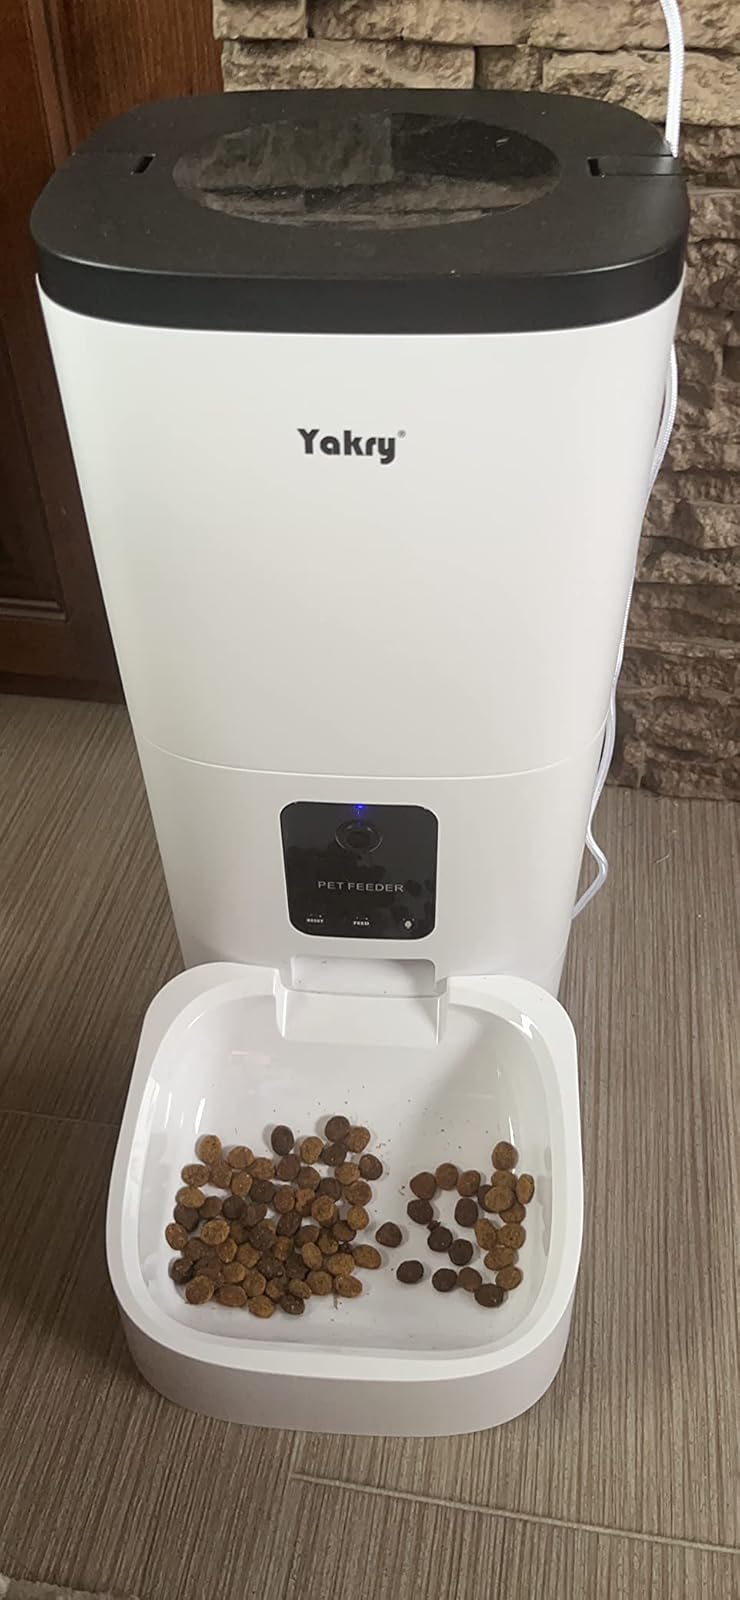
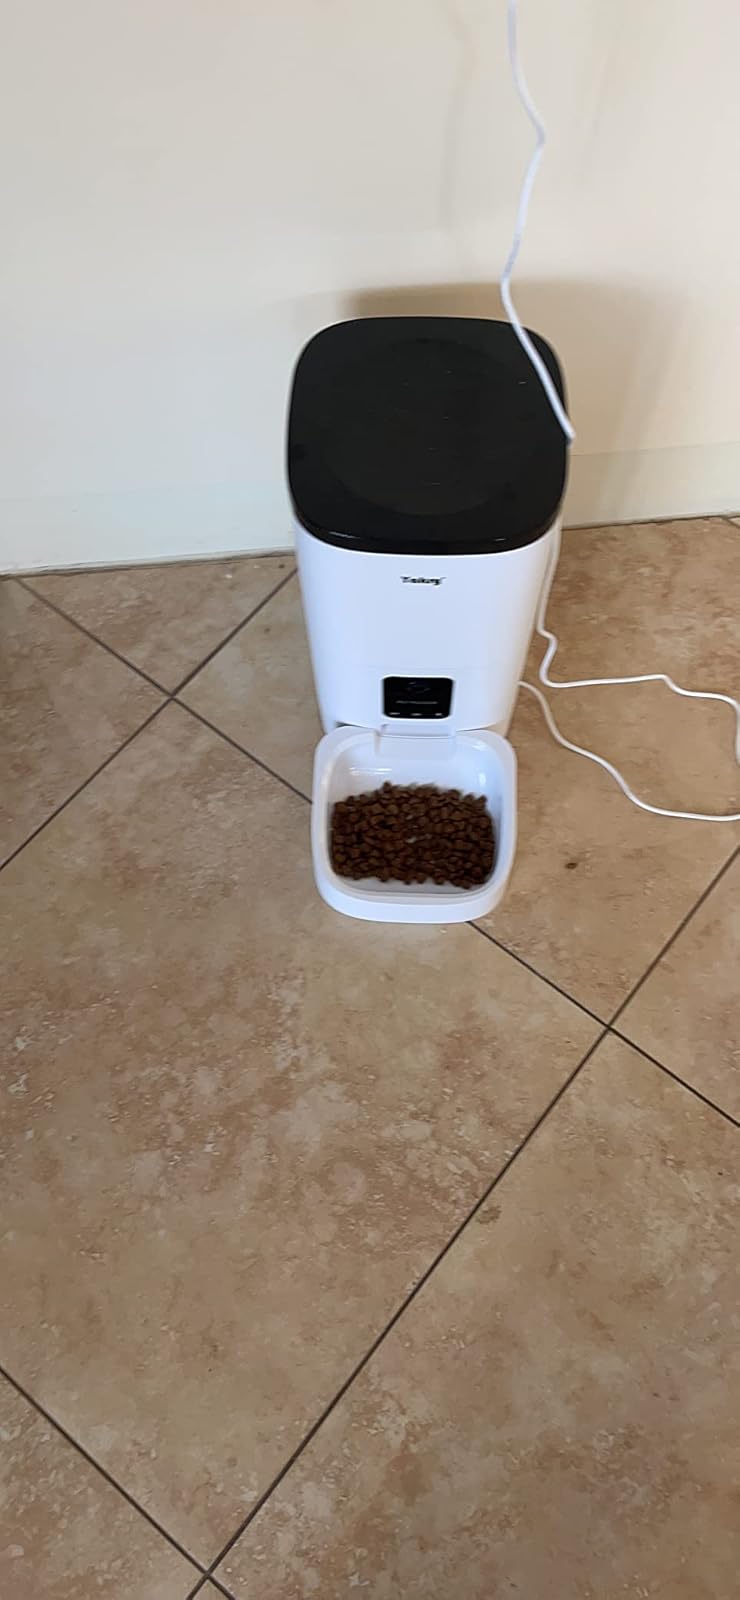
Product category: items_feeder
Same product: yes